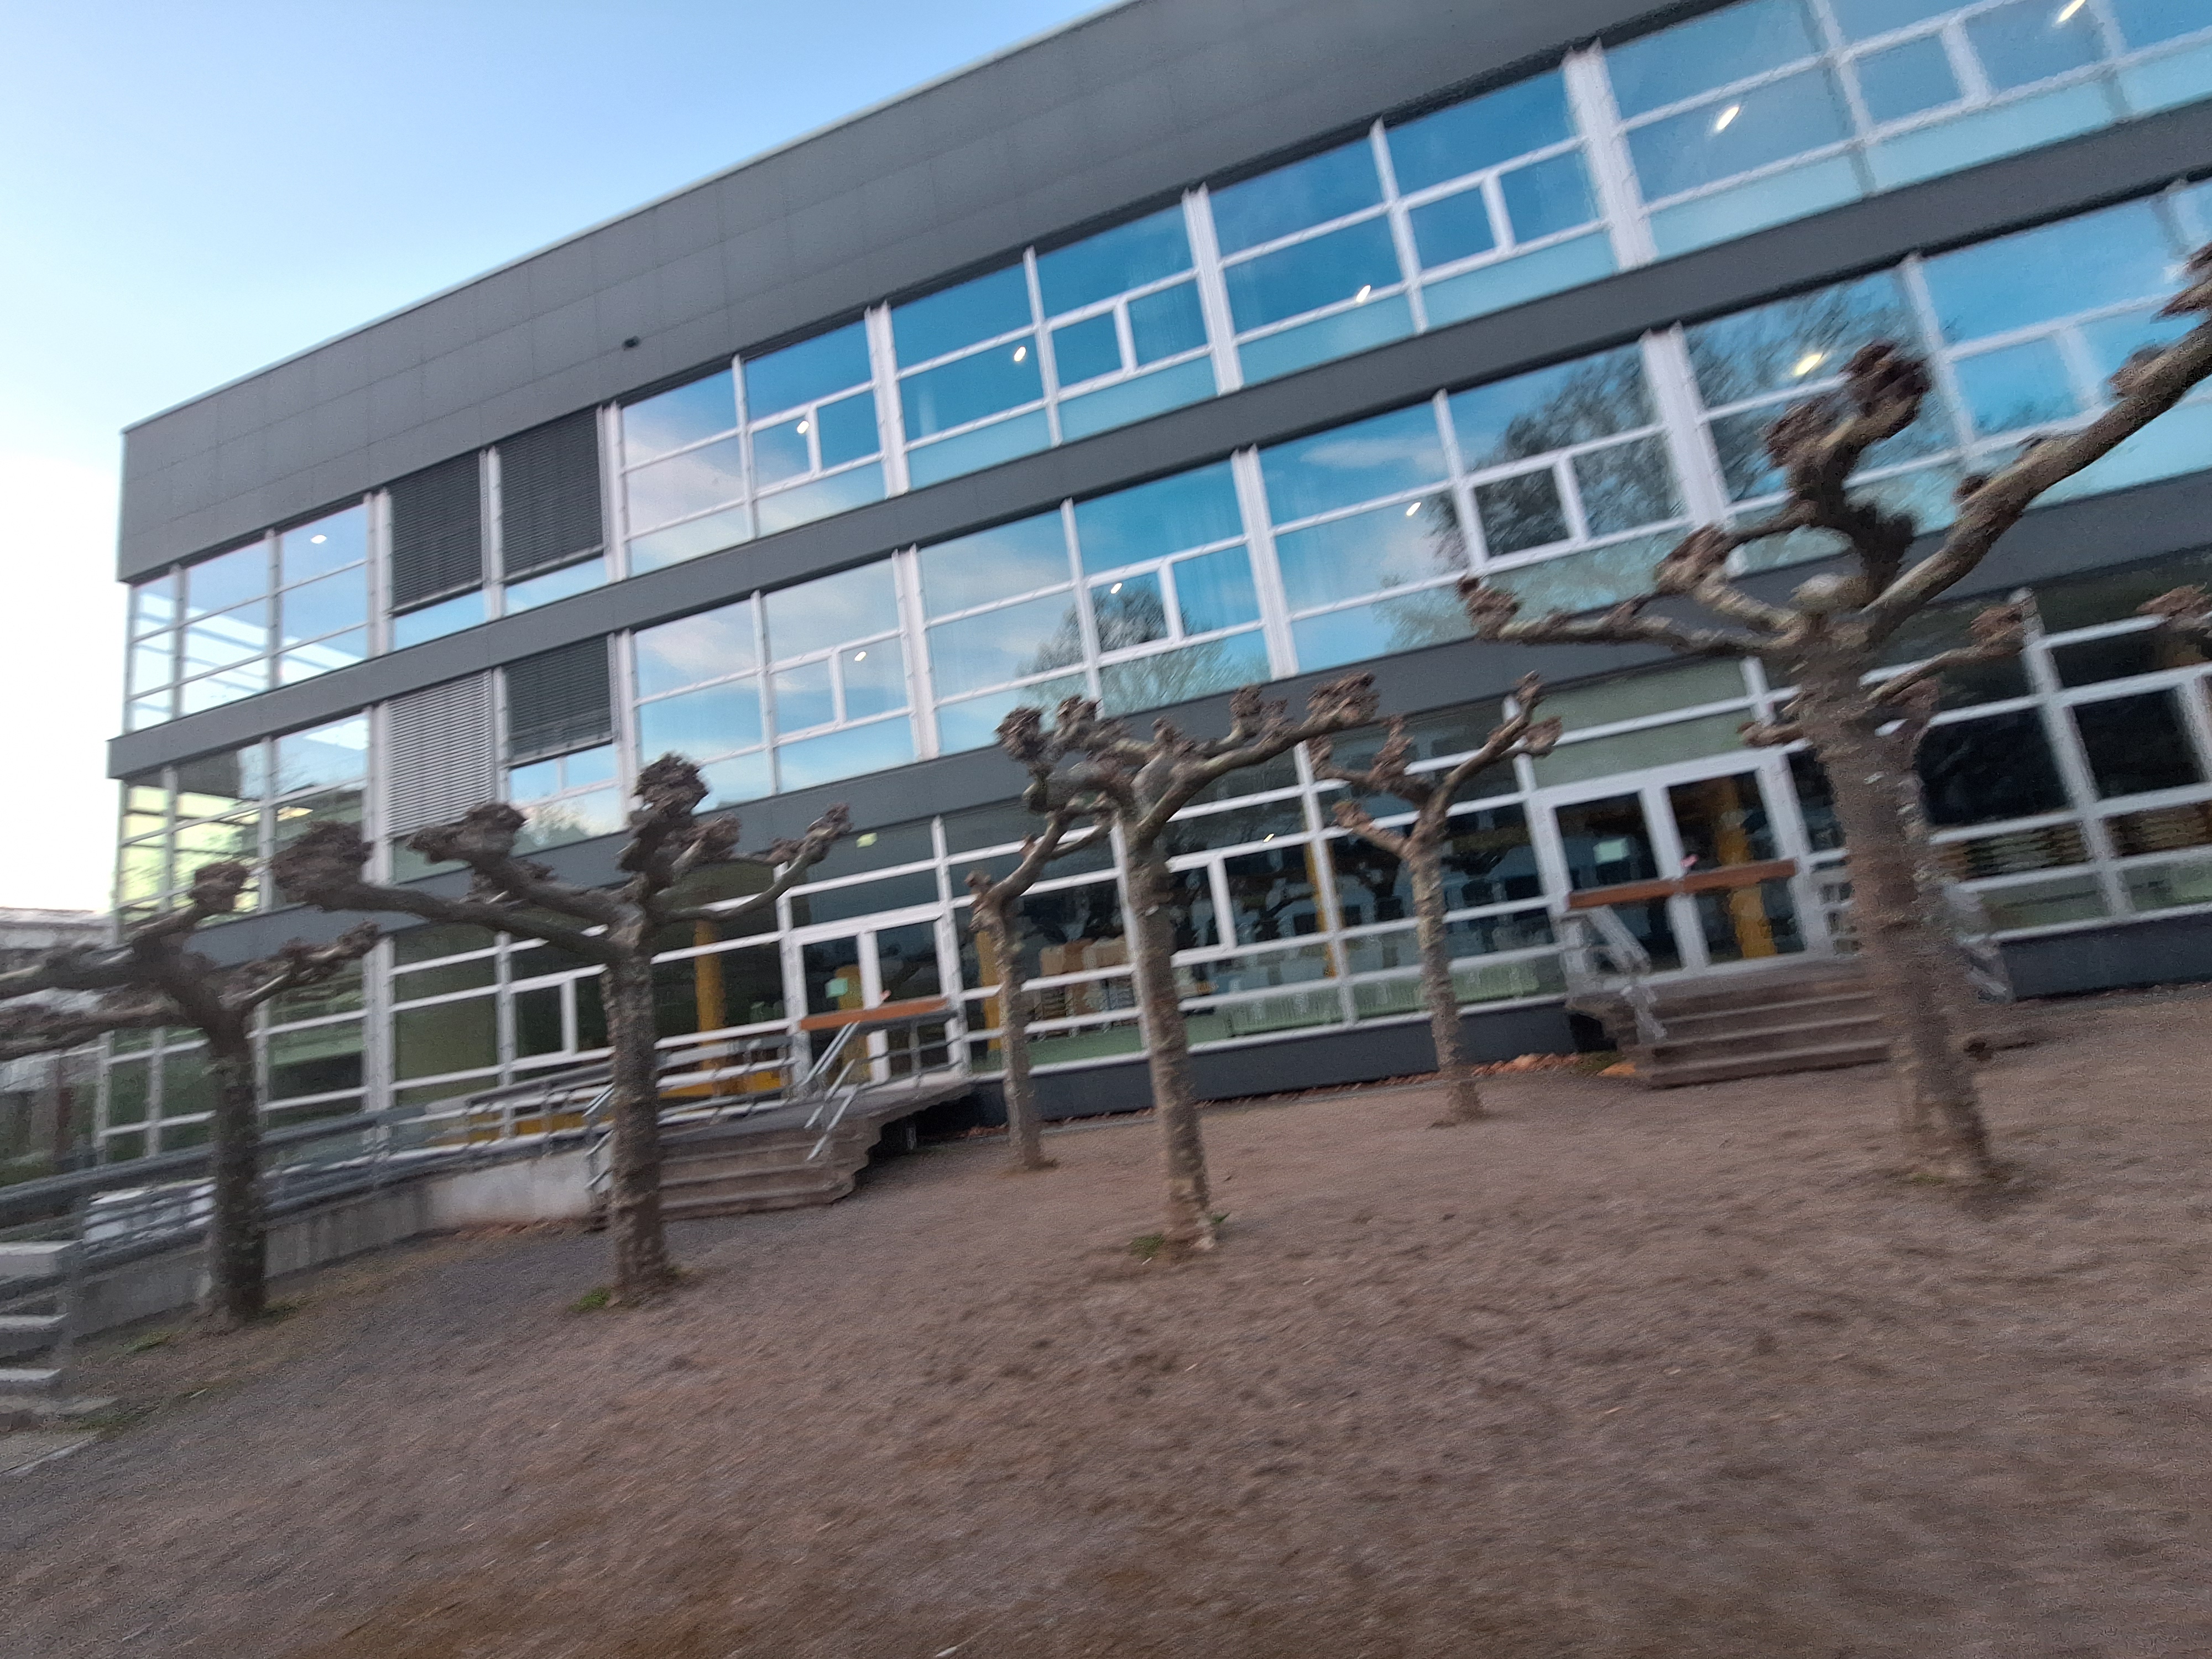
Building: Biegenstraße 14